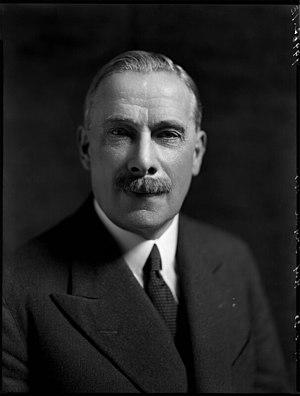
Le major George Clement Tryon, 1ᵉʳ baron Tryon, CP est un politicien conservateur britannique qui occupe plusieurs postes ministériels pendant l'entre-deux-guerres.